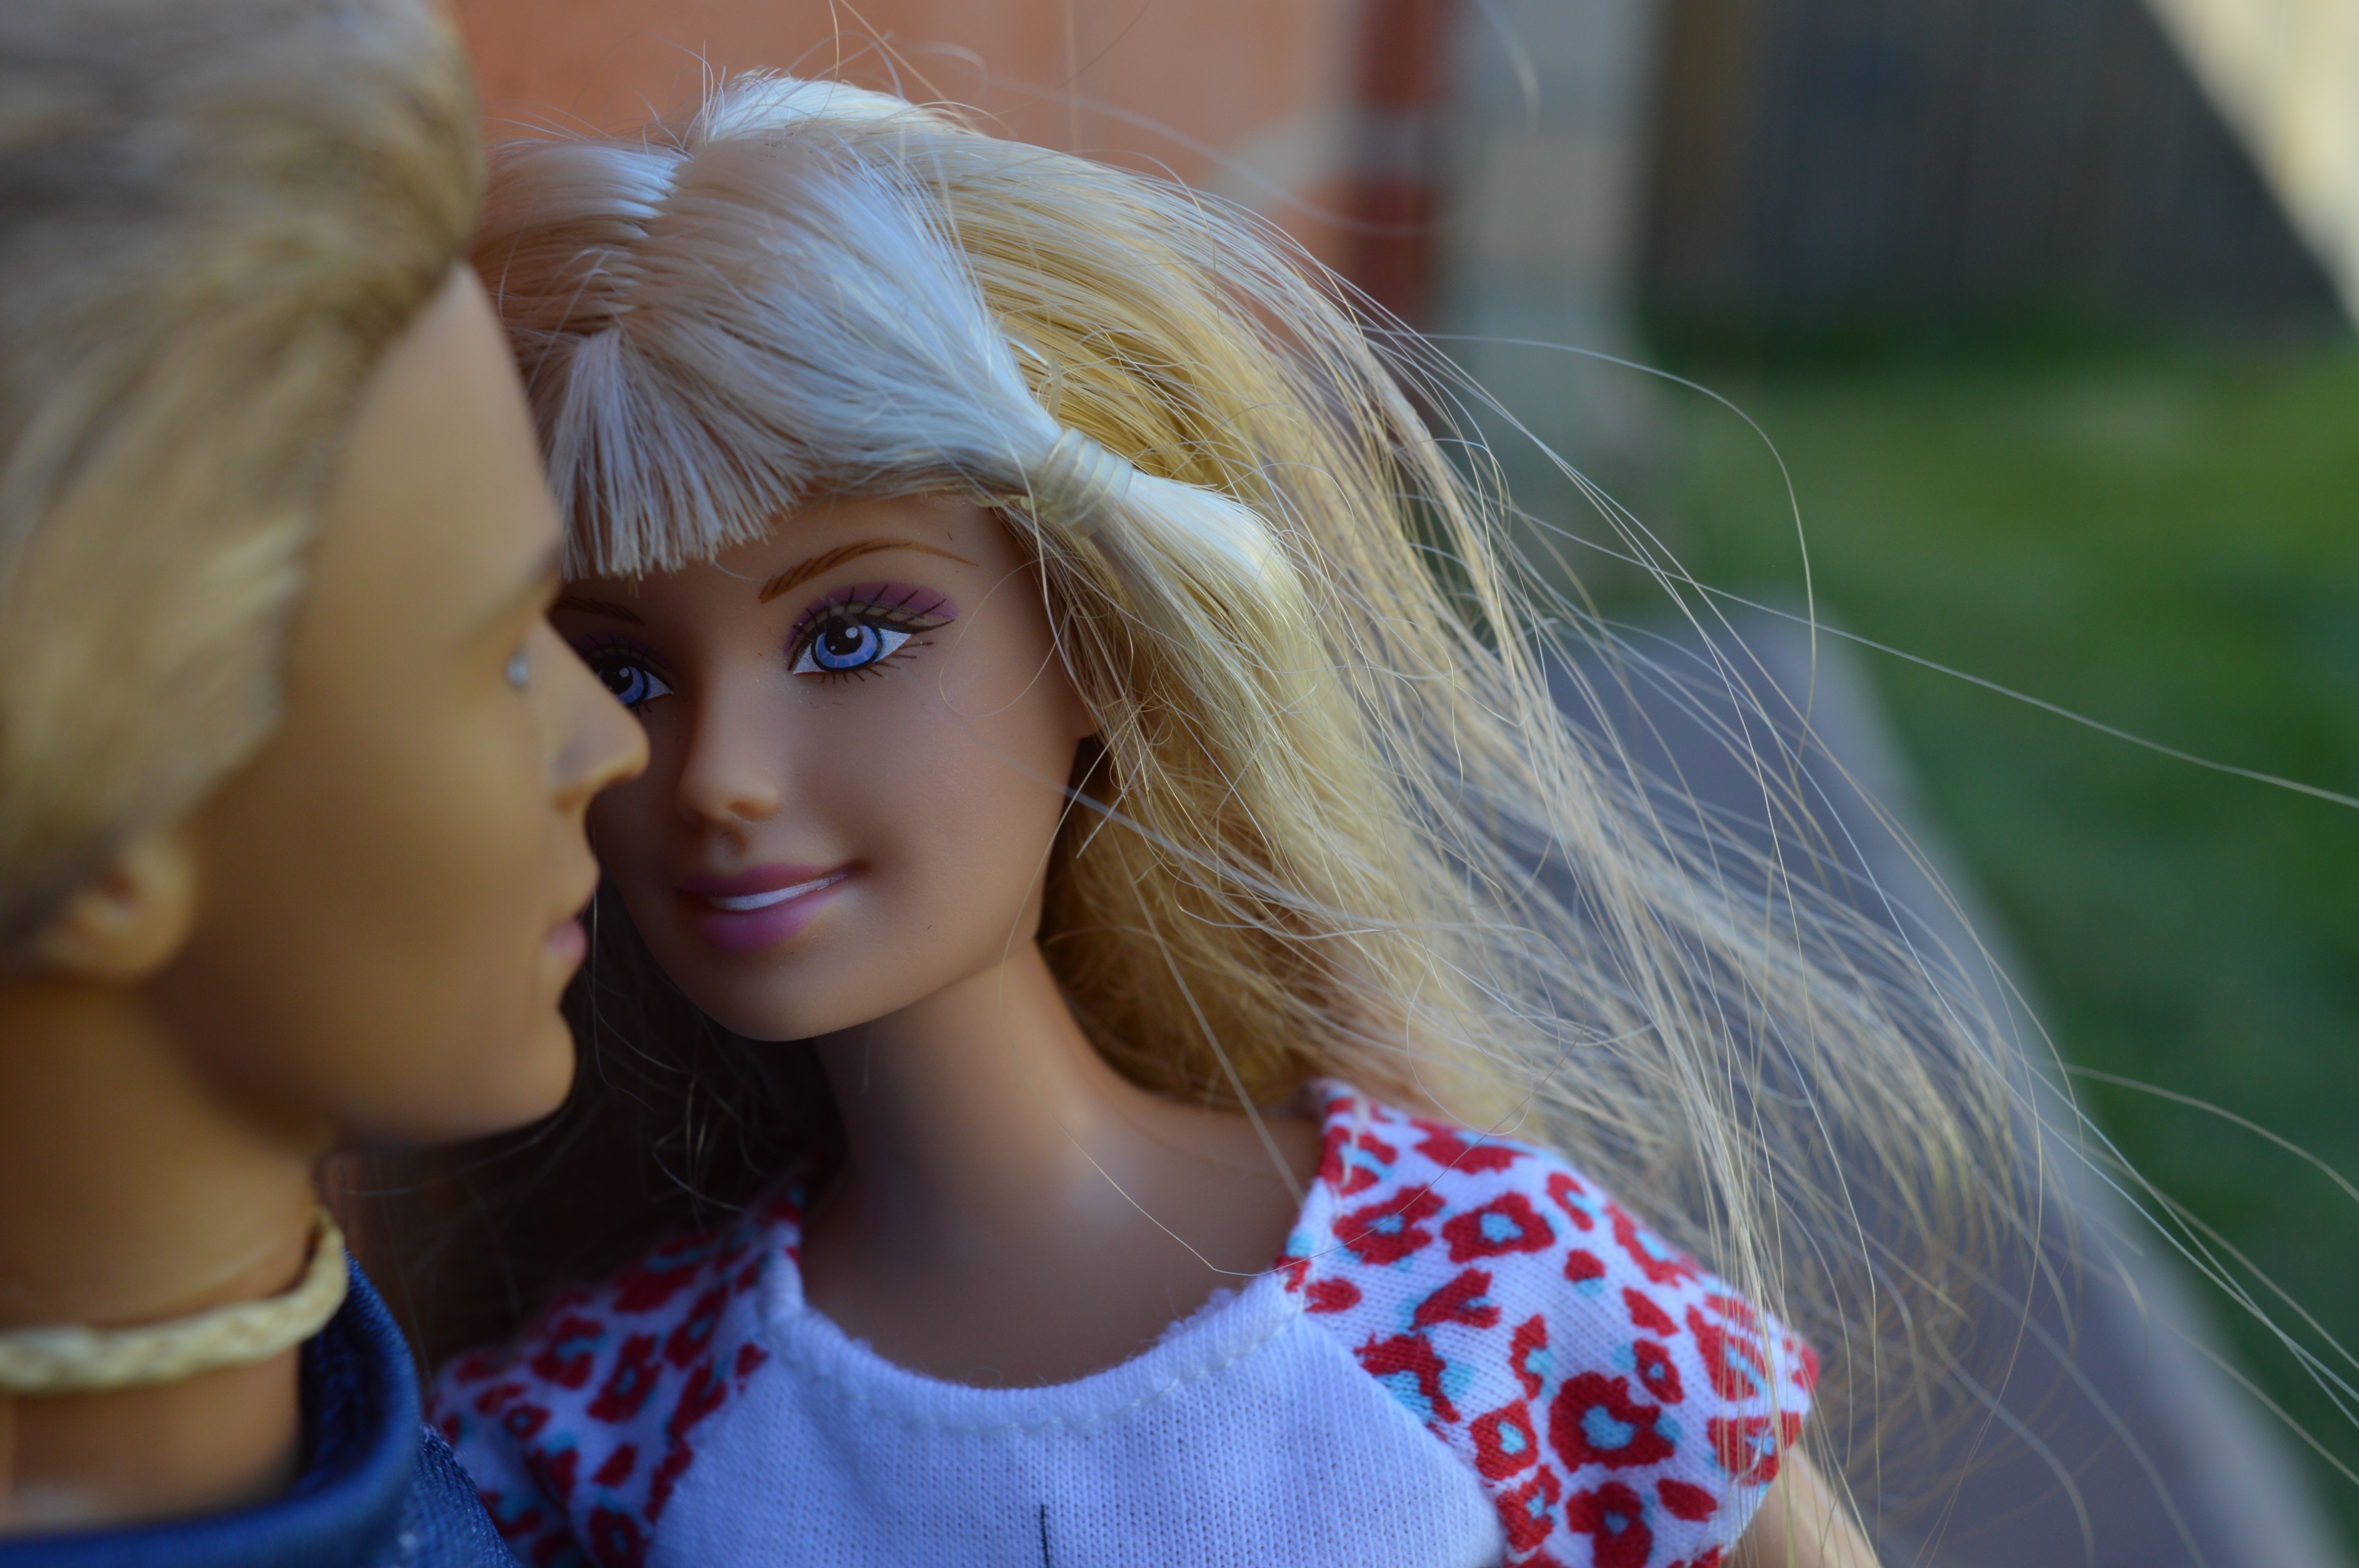
girl, hair, female, portrait, model, couple, fashion, blue, together, lady, toy, blonde, caucasian, doll, dress, eye, skin, dolls, beauty, blond, barbie, brown hair, barbie doll, ken doll